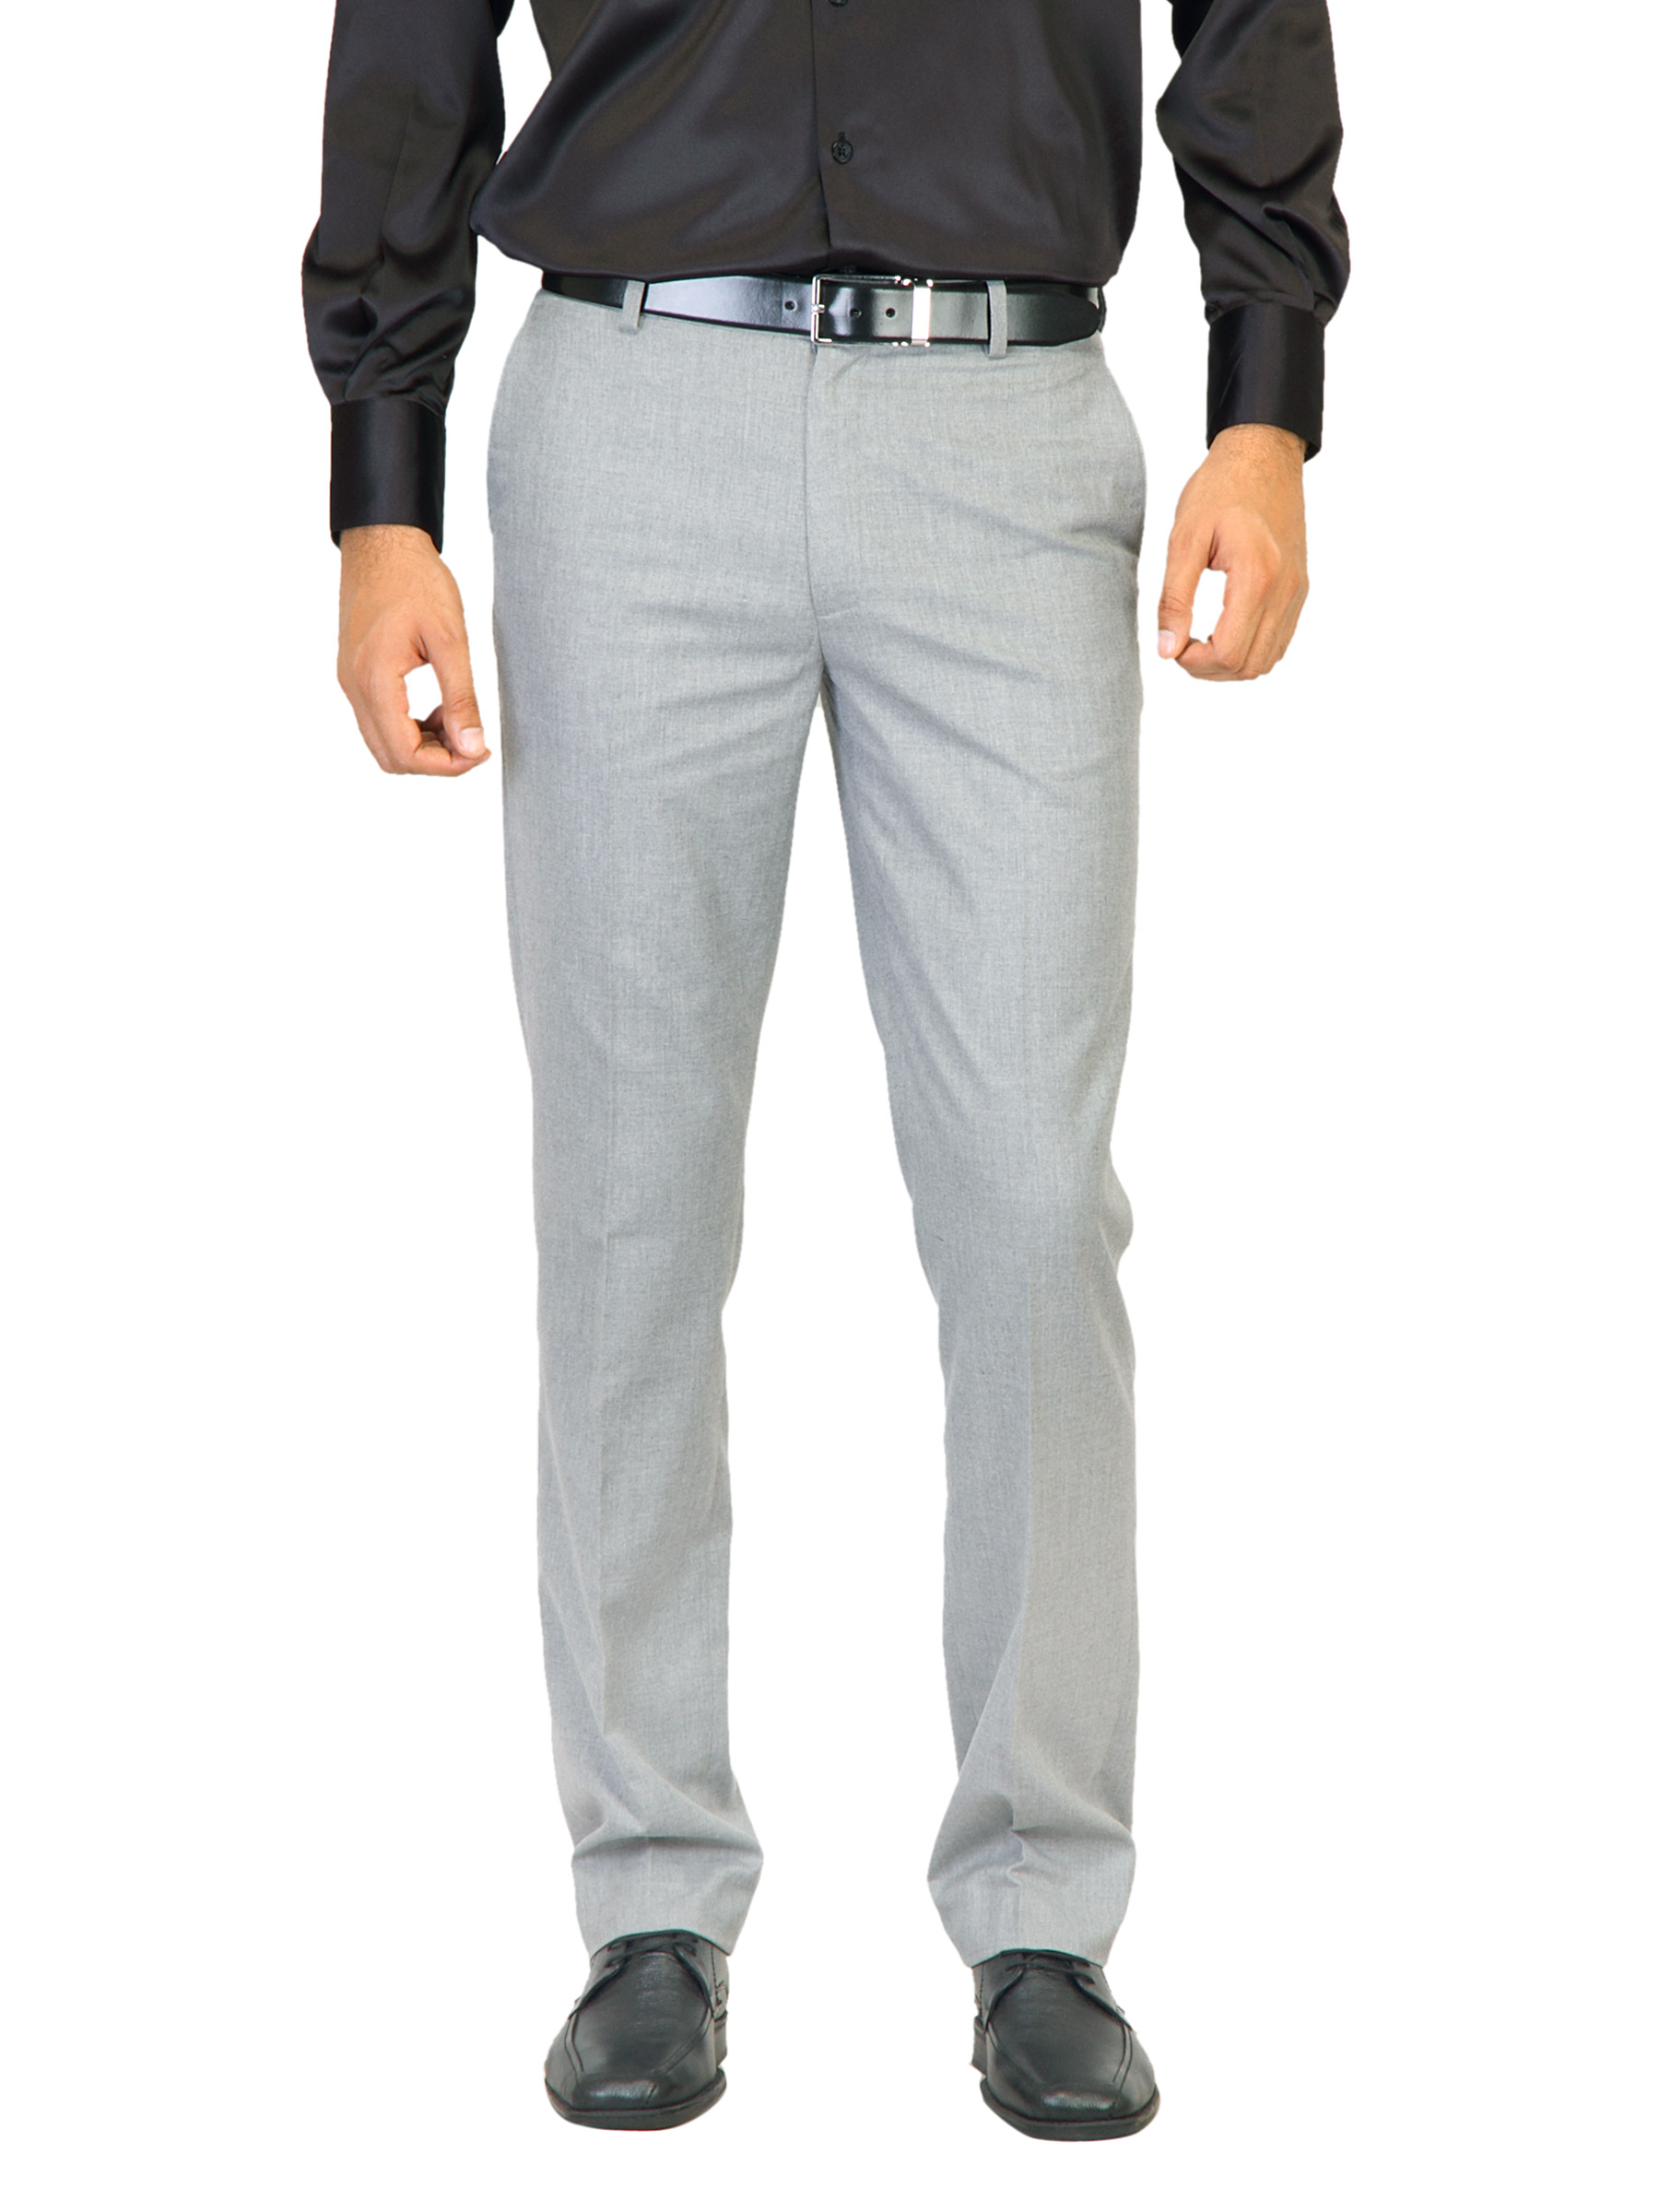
Belmonte Men Solid Grey Trousers
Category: Apparel / Bottomwear / Trousers
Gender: Men
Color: Grey
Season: Fall 2011
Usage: Formal